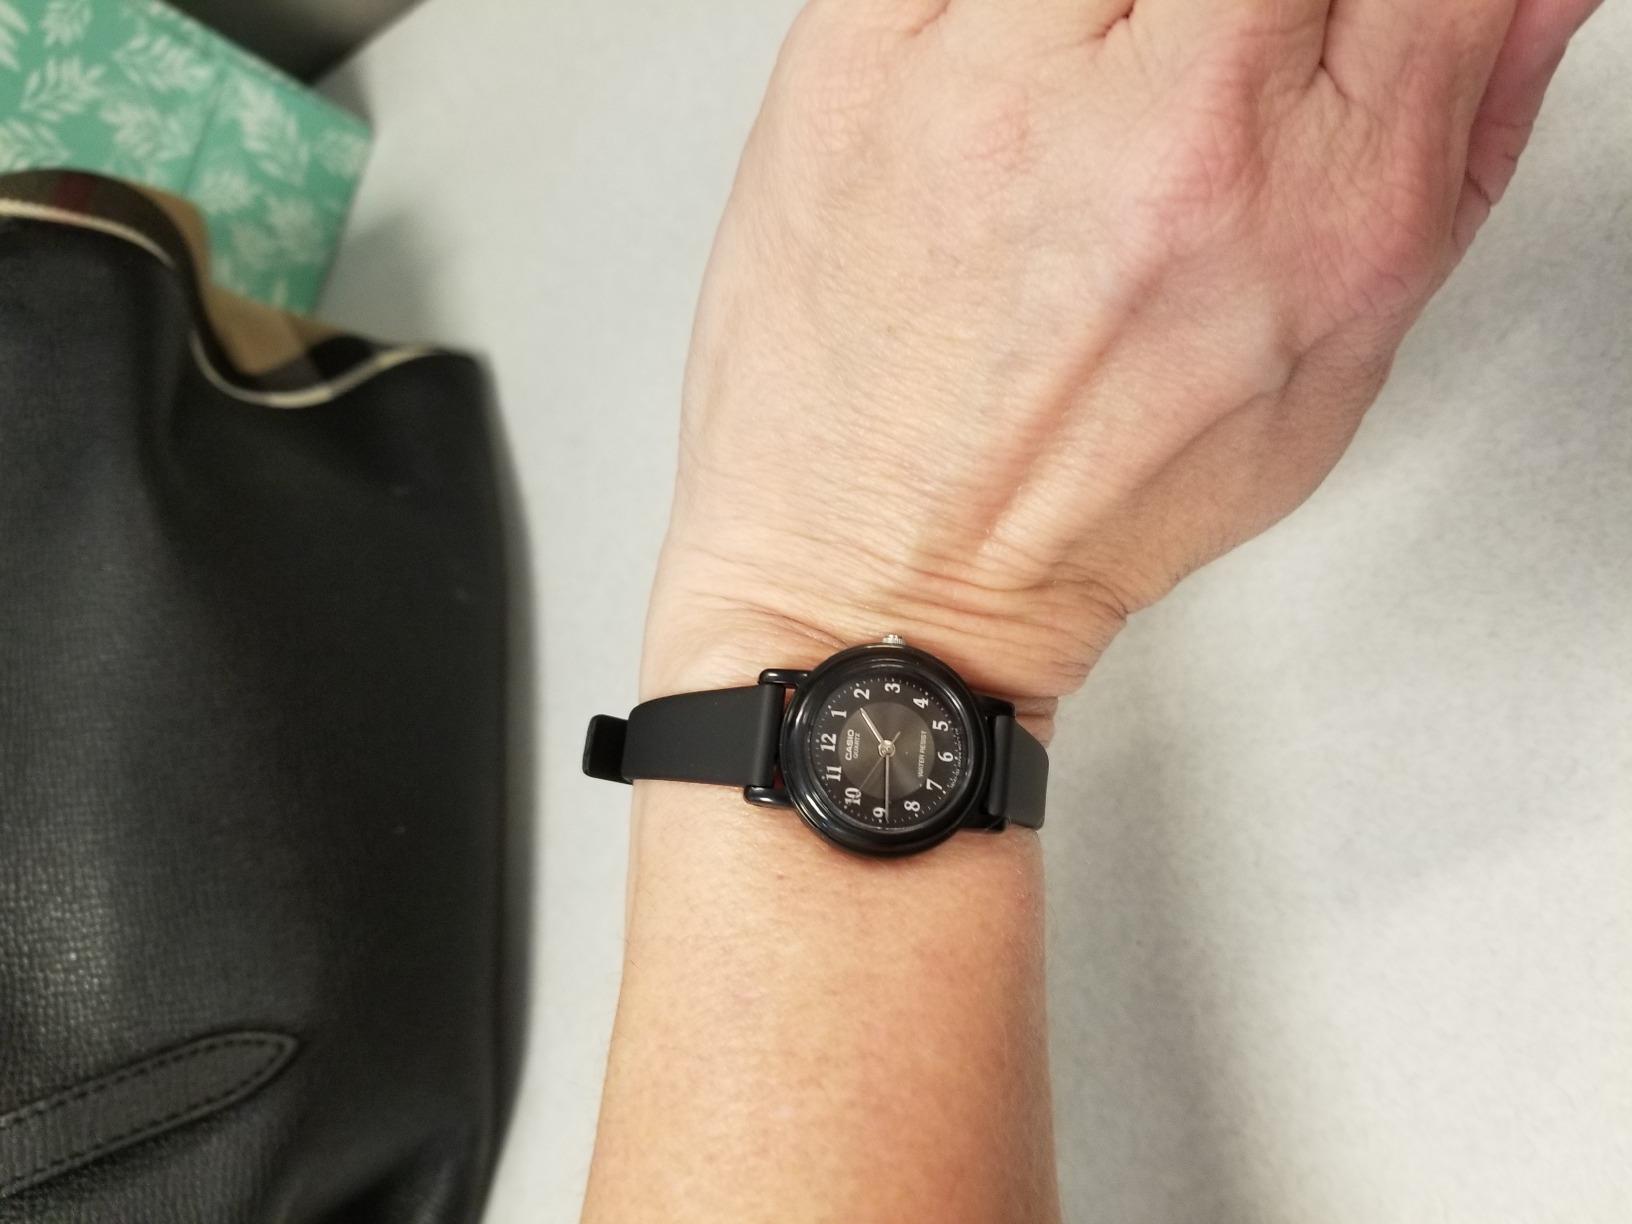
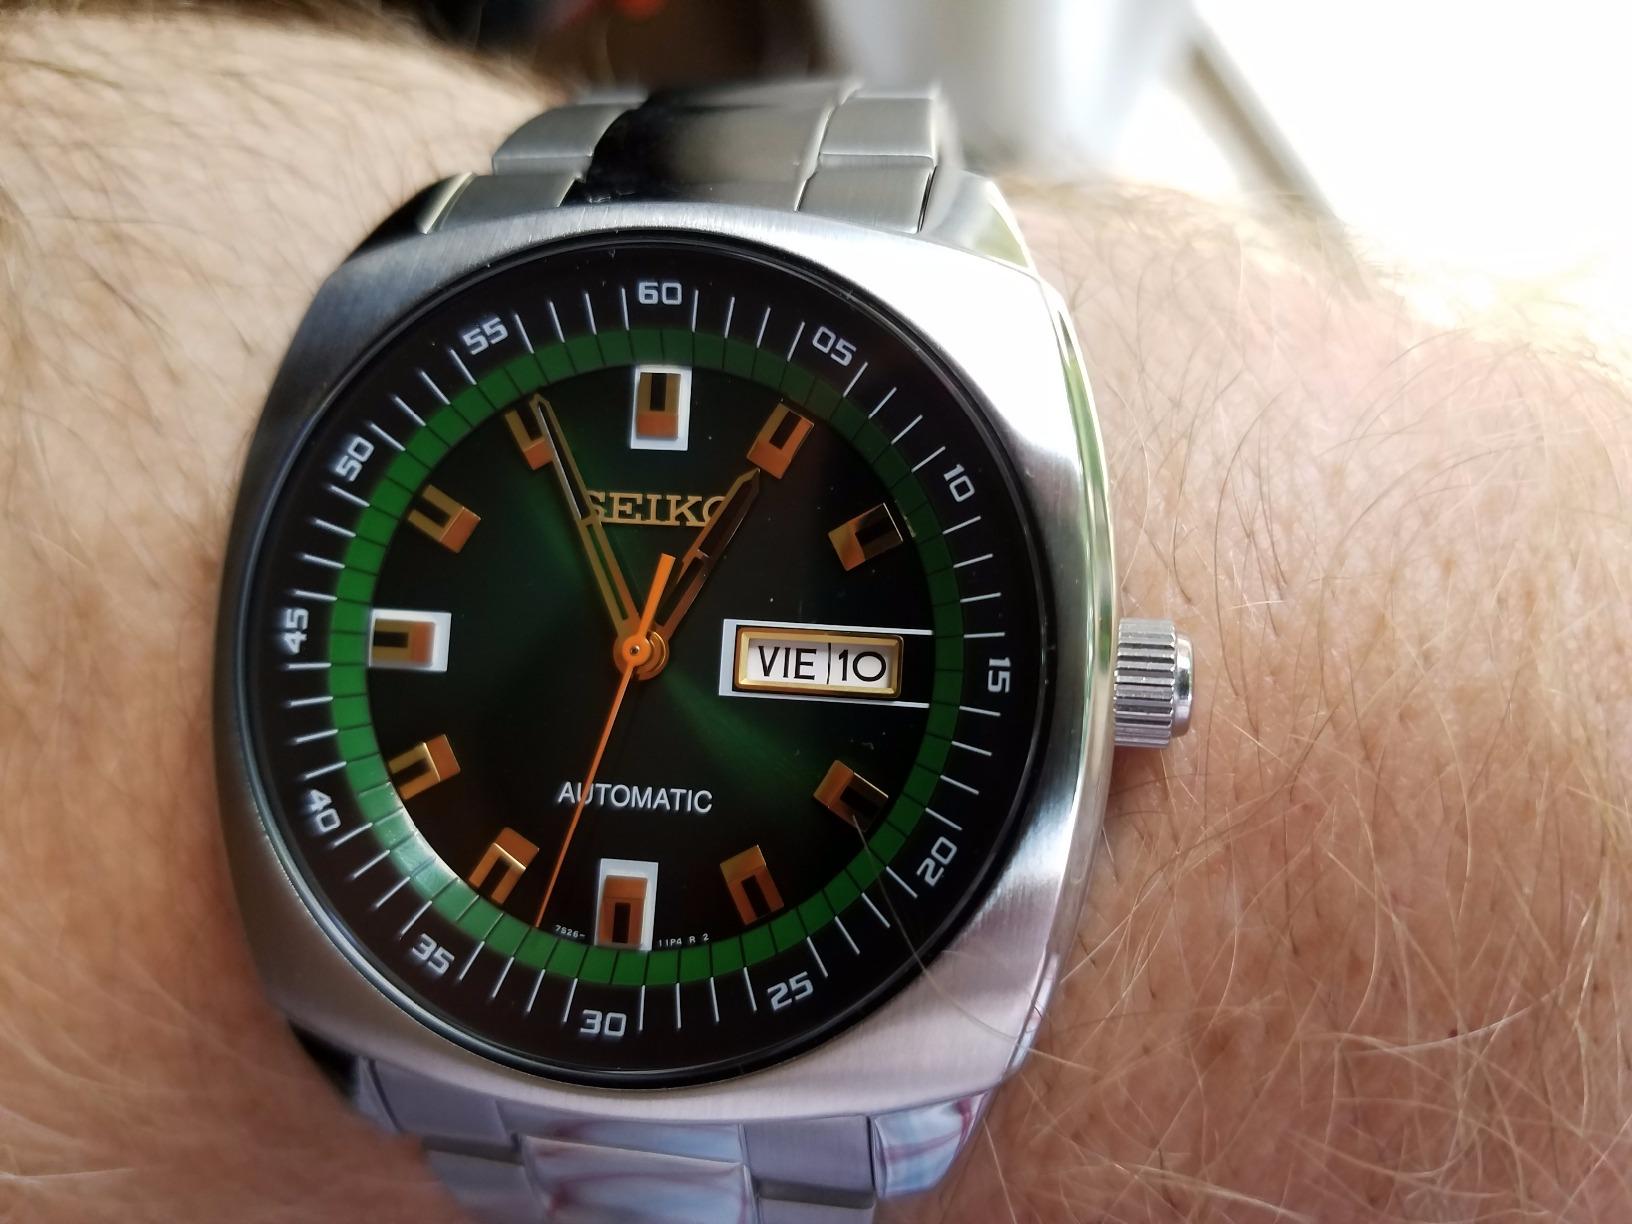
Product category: accessories_watch
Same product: no